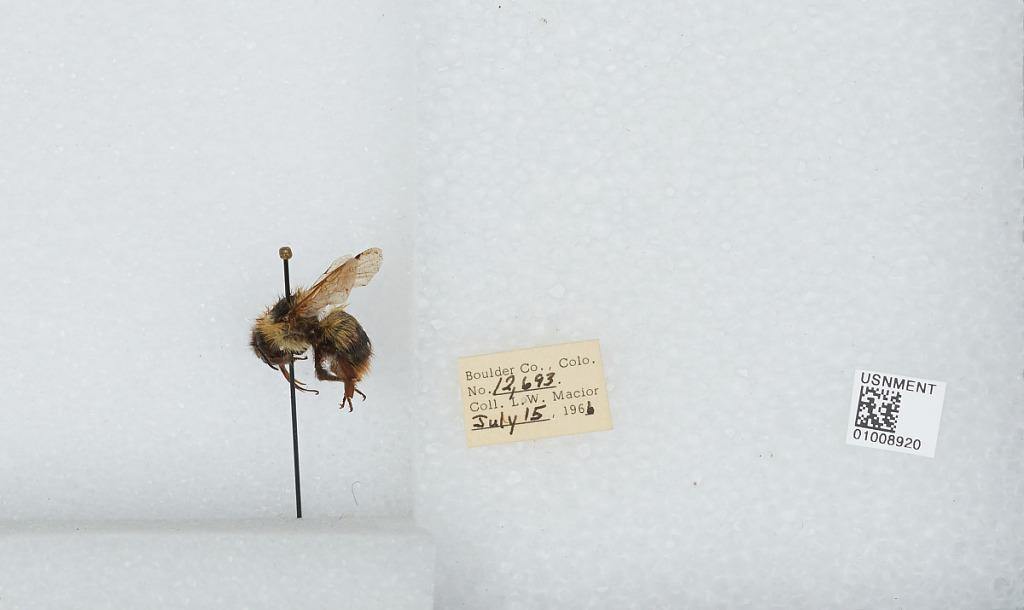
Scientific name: Bombus (Alpinobombus) balteatus Dahlbom
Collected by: L. Macior
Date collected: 1966-7-15
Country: United States
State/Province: Colorado
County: Boulder
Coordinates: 40.0275, -105.252